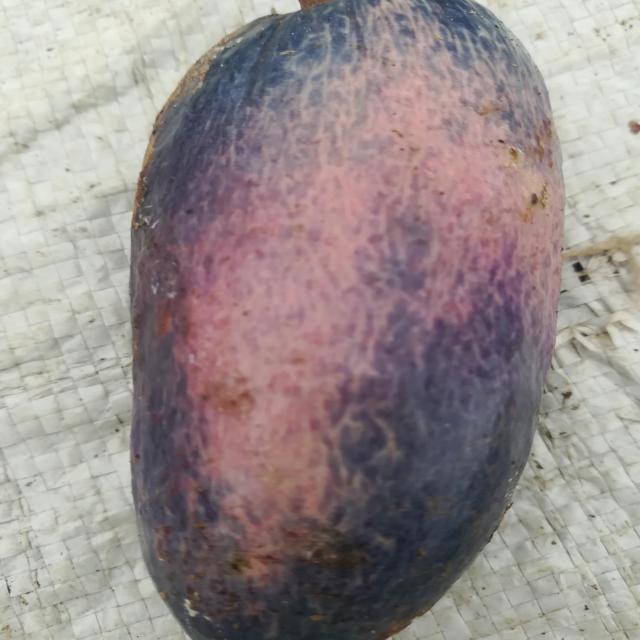
Plum grade: unripe